Giovanni Canavesio

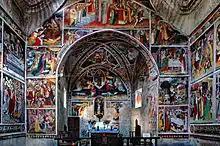
Notre-Dame des Fontaines à la Brigue

Canavesio was born in Pinerolo, Piedmont. The earliest document about Canavesio dates to 1450, when he was recorded as a "master artist" in the Piedmontese town of Pinerolo. However, there are still doubts about when Canavesio started his career. Between the registration in Piedmontese in 1450 and his first documented work in 1472, Canavesio became a priest. Later in his life, Canavesio is referred to as a "presbiter", a priest in Latin, in almost all of the documents and signed works. In Canavesio's career as a painter, Dominicans of Taggia, a major art center, patronized his art works. He completed several wall paintings and polyptychs in their houses and chapels. He was also commissioned wall paintings and polyptychs for chapter houses and refectories in the towns of Albenga, Luceram, La Brigue, Pigna, and Pornassio. Due to the chemical particularities of wall painting, he developed a seasonal schedule: panel painting in colder months and wall paintings in the warmer months, with the exception of places with mild and stable climate. For example, he finished the wall paintings of Virle and Crucifixion in Taggia in Spring. In some periods of his life, Canavesio collaborates with Giovanni Baleison whose signature appears with Canavesio's under the painting. They divided the decoration in parts and each take their own responsibility.